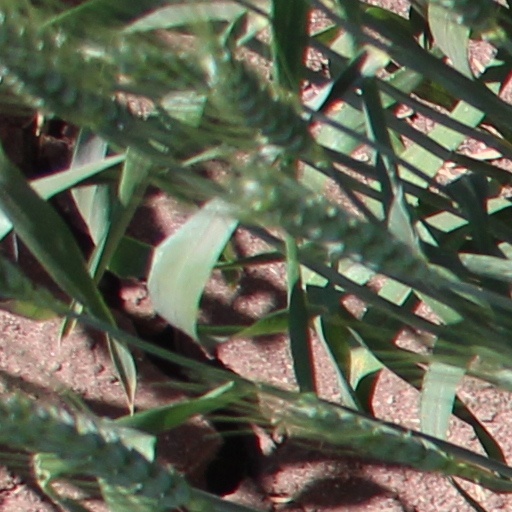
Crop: wheat